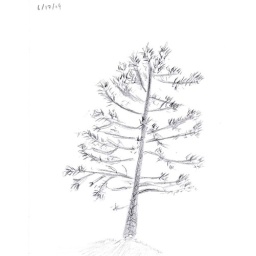
A sad little pine tree in our backyard.